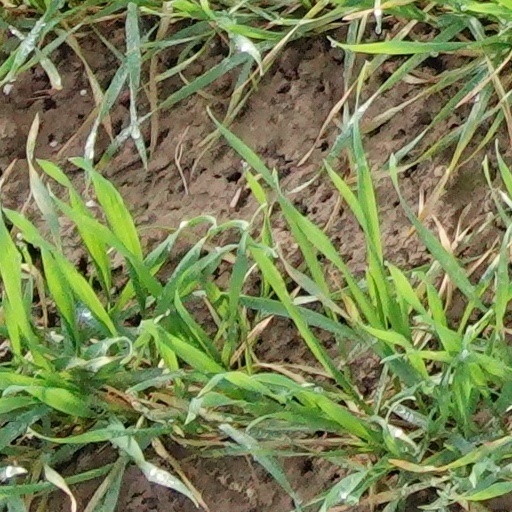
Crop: wheat